Yugoslav submarine Hrabri

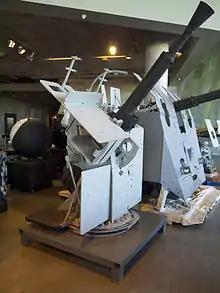
a colour photograph of a gun about as tall as a man with a grey gunshield and a flared muzzle

"Hrabri" was fitted with six bow-mounted torpedo tubes and carried twelve Whitehead-Weymouth Mark IV torpedoes, six in the tubes and six reloads. She was also equipped with two Mark IV L/40 guns, one in each of the mounts forward and aft of the bridge. Each gun weighed . Due to the raised gun platforms and protective bulwarks, the guns could be brought into action before the submarine reached full buoyancy and the crews could work them in heavy seas without the danger of being washed overboard. The guns could fire a shell up to twelve times a minute to a maximum range of . Until the destroyer leader was commissioned in 1932, the "Hrabri"-class boats had the heaviest armament of any Royal Yugoslav Navy vessel.